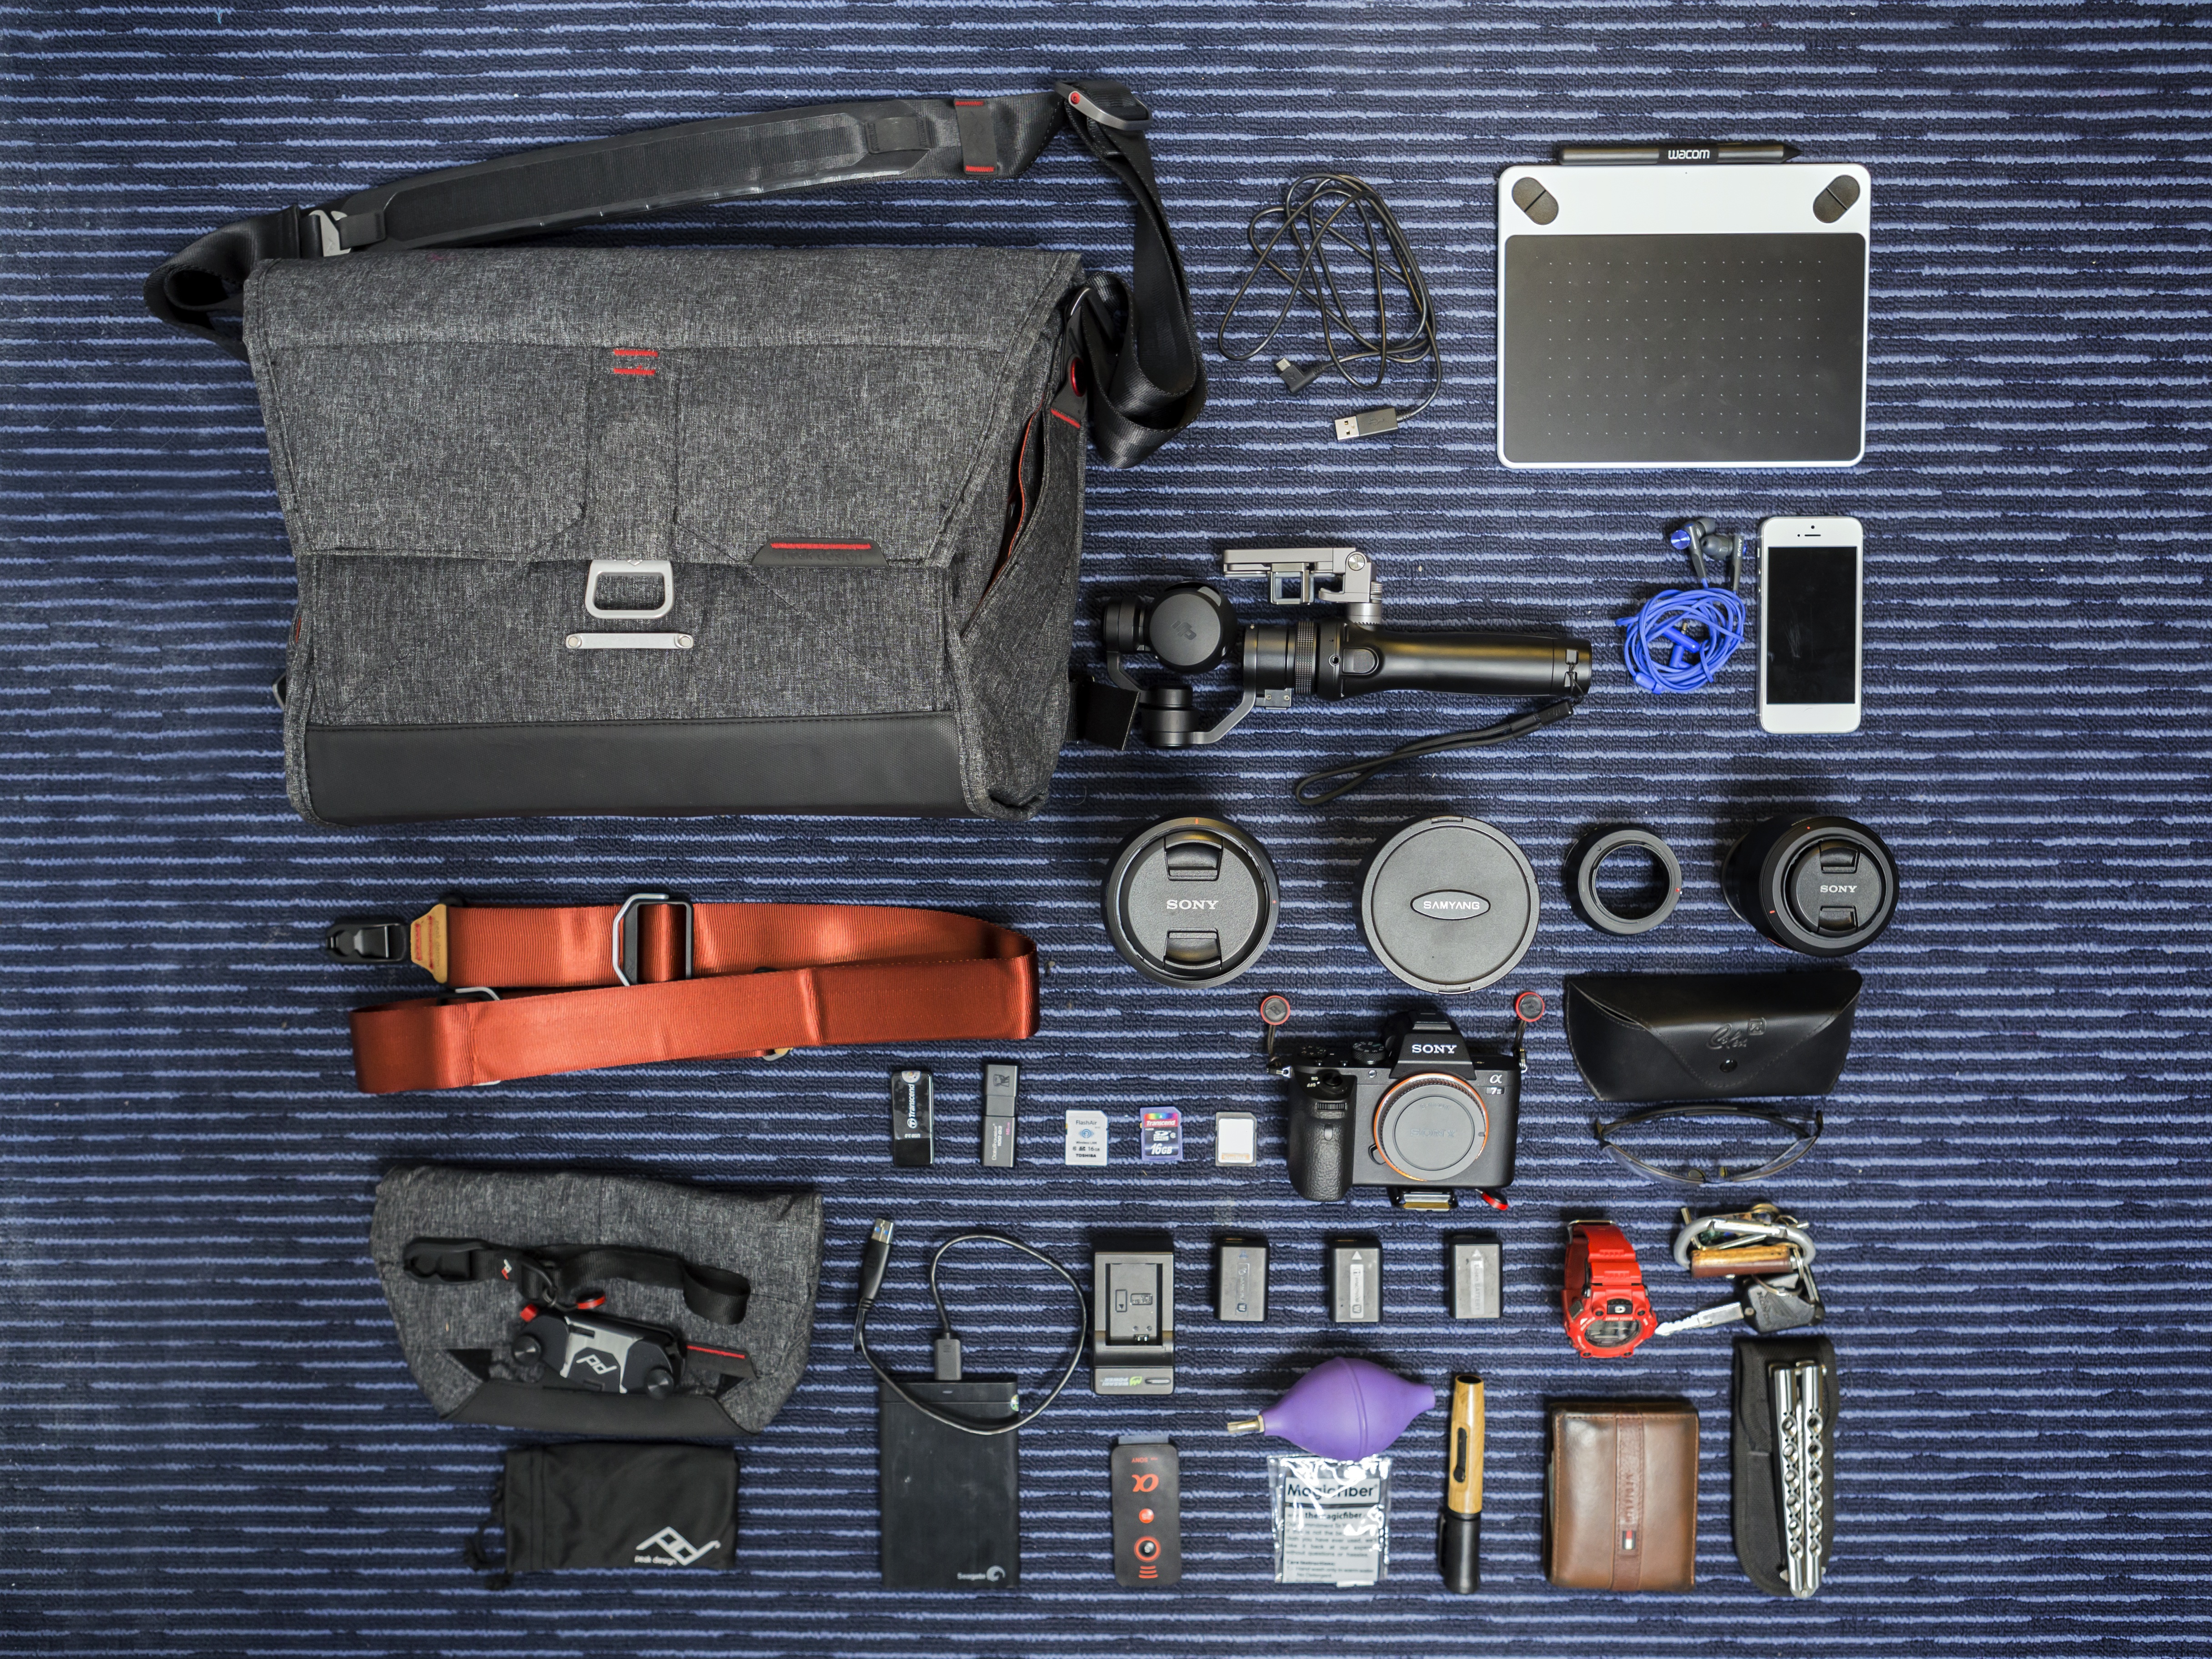
watch, technology, car, camera, vehicle, lens, equipment, bag, box, belt, tools, keys, cellphone, strap, screenshot, power bank, cable charger